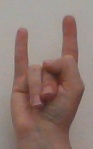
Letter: la